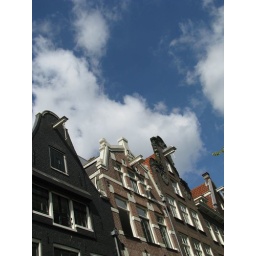
Blue sky above Amsterdam houses